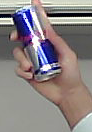
Product: redbull_energydrink